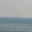
Label: sea